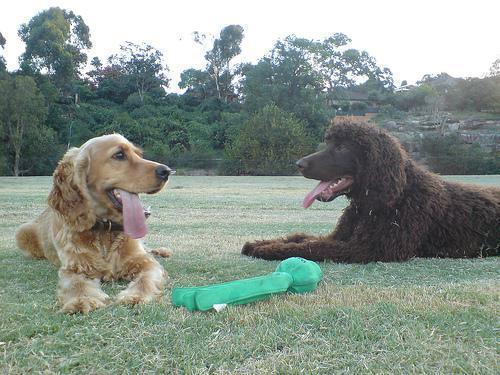
Irish_water_spaniel